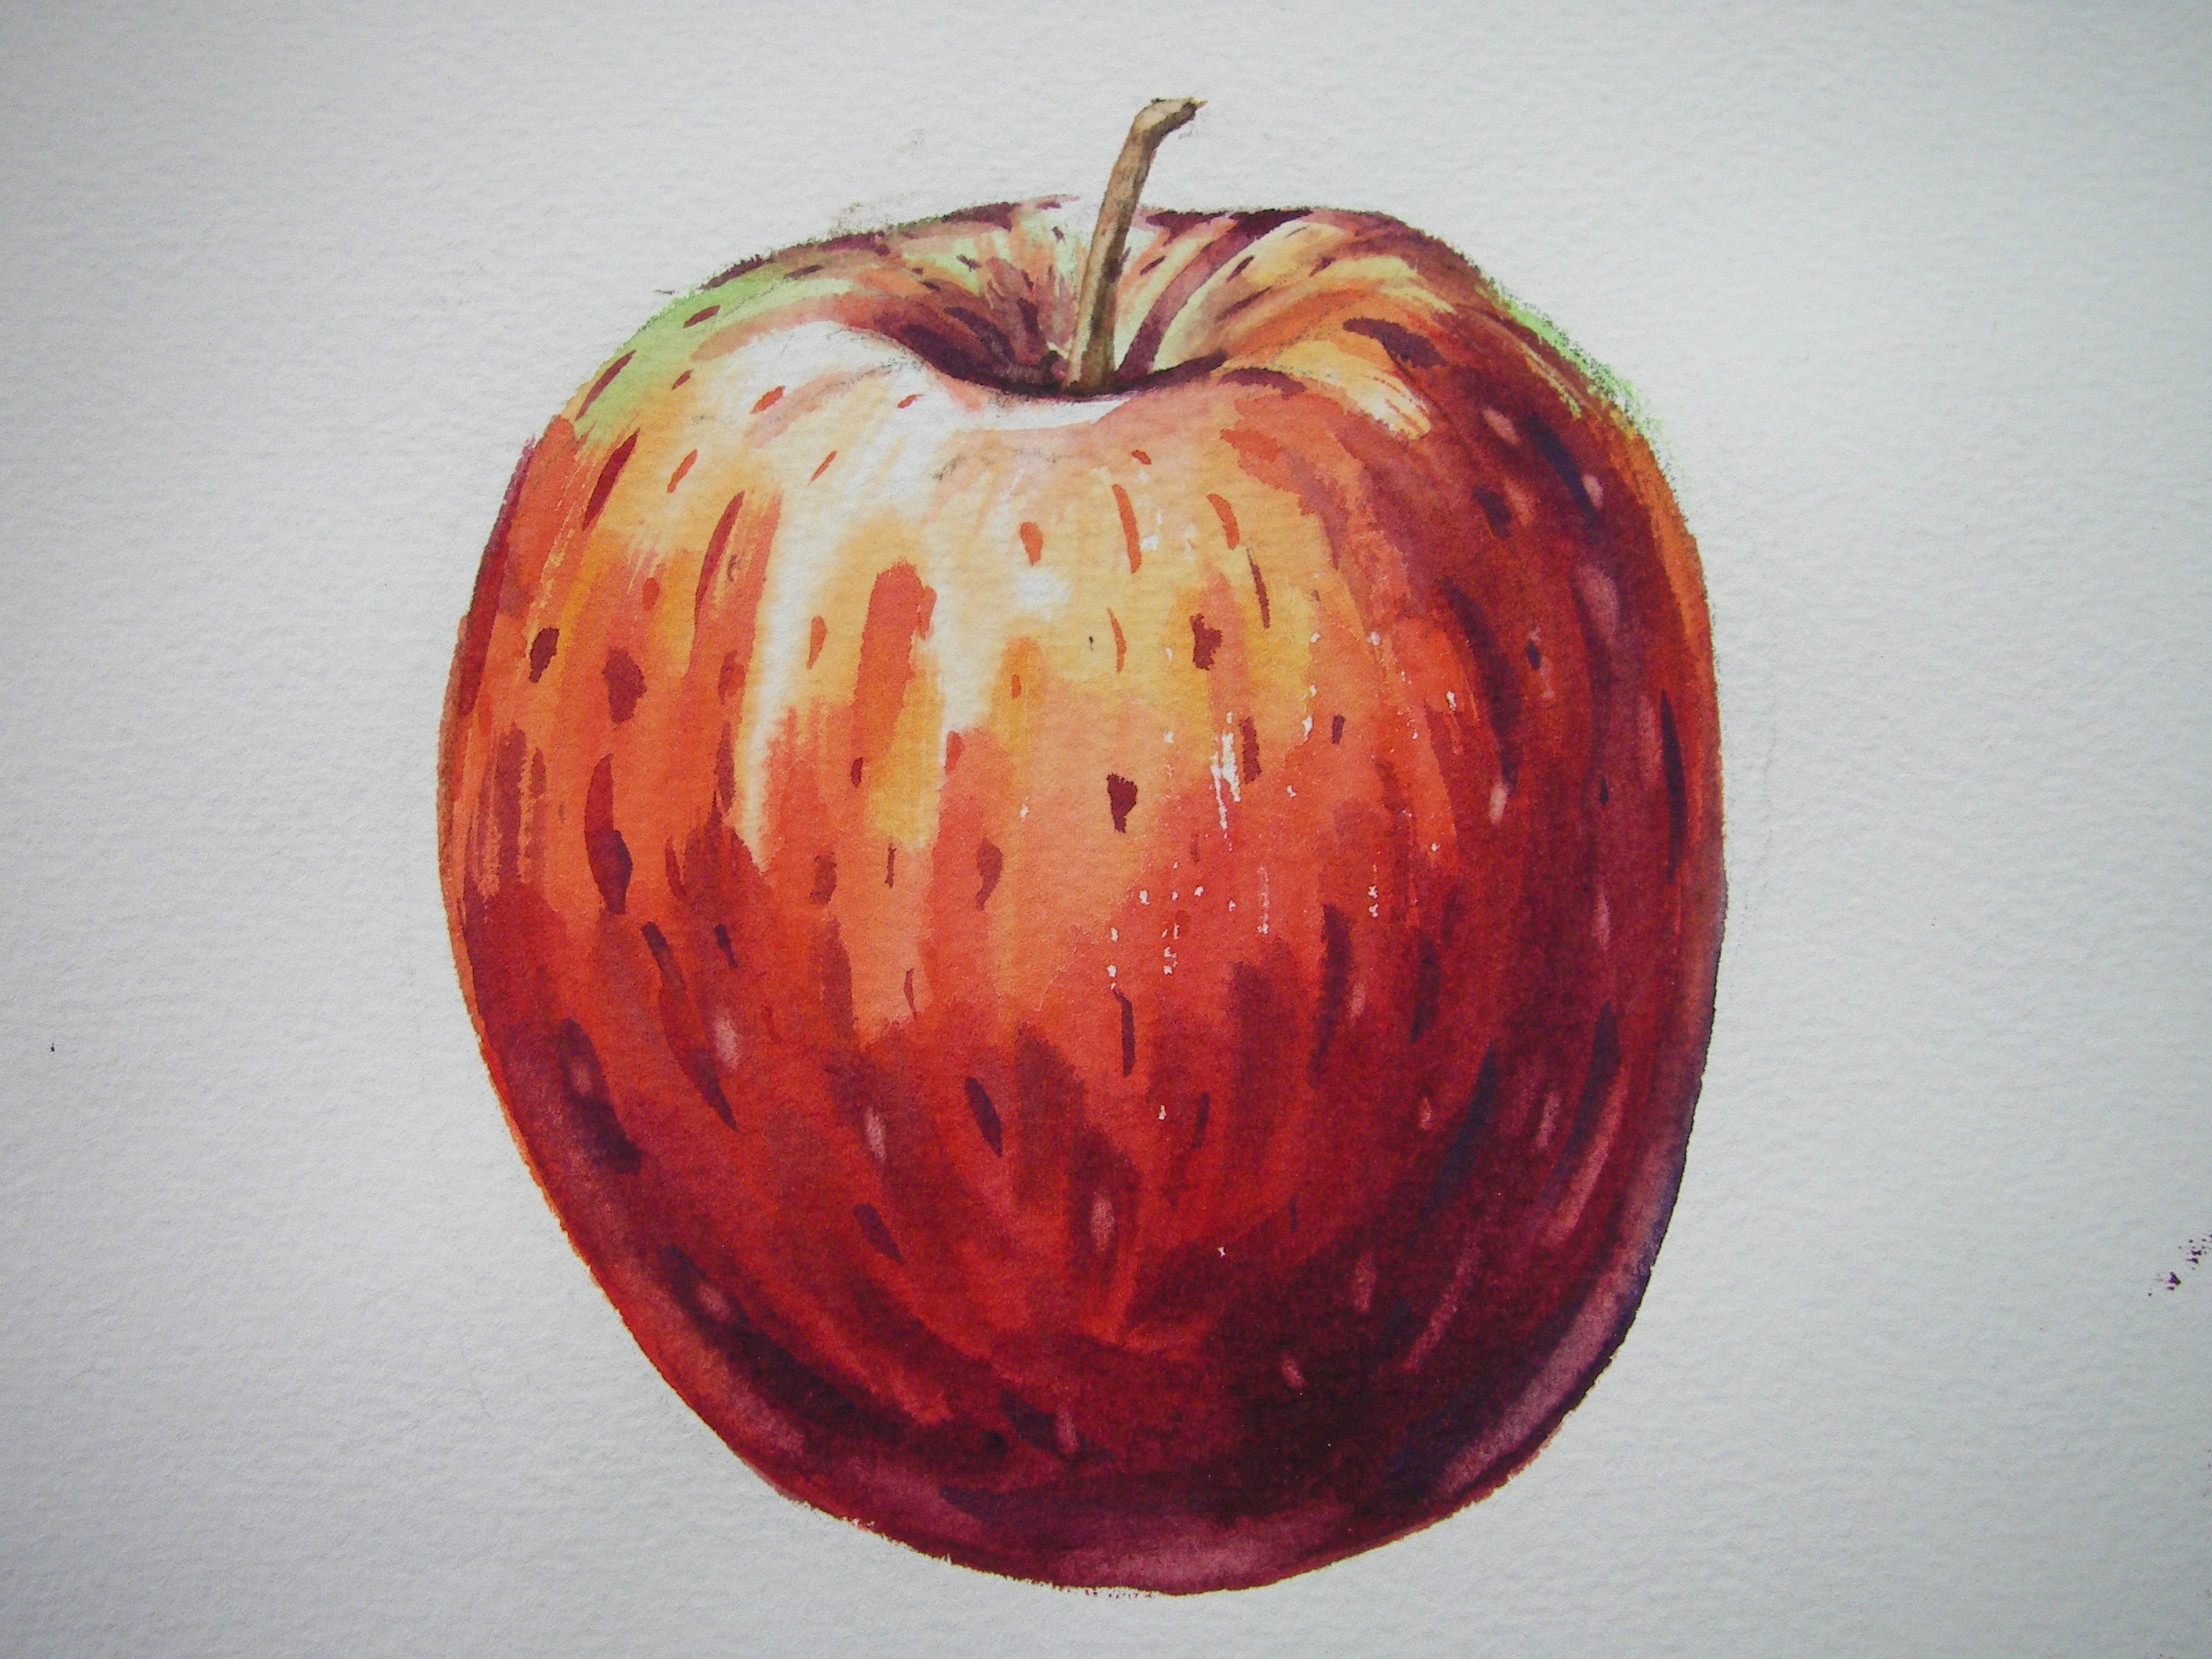
apple, plant, fruit, flower, food, red, produce, vegetable, color, still life, painting, watercolor, illustration, organ, modern art, flowering plant, acrylic paint, still life photography, land plant